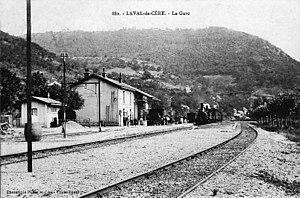
Intérieur de la gare de Laval-de-Cère vers 1900.
La gare de Laval-de-Cère est une gare ferroviaire française, de la ligne de Souillac à Viescamp-sous-Jallès, située sur le territoire de la commune de Laval-de-Cère, dans le département du Lot en région Occitanie.